State visit by Fidel Castro to Chile

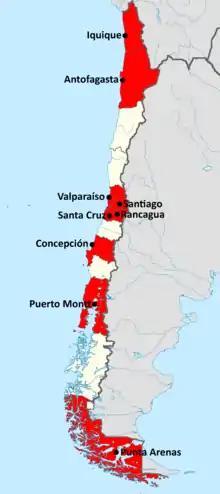
Map with the cities (black dots) and regions (in red) visited by Fidel Castro.

While in Chile Castro was welcomed in the airport by supporters, including communists. The initial security operation around Castro was undertaken jointly by Chileans and Cubans and was unprecedented in Chile. The next day he was received in La Moneda by Salvador Allende. There Castro and Allende talked extensively, and out of protocol, for hours.